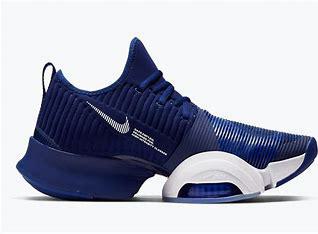
Brand: Nike
Model: Air Zoom Superrep